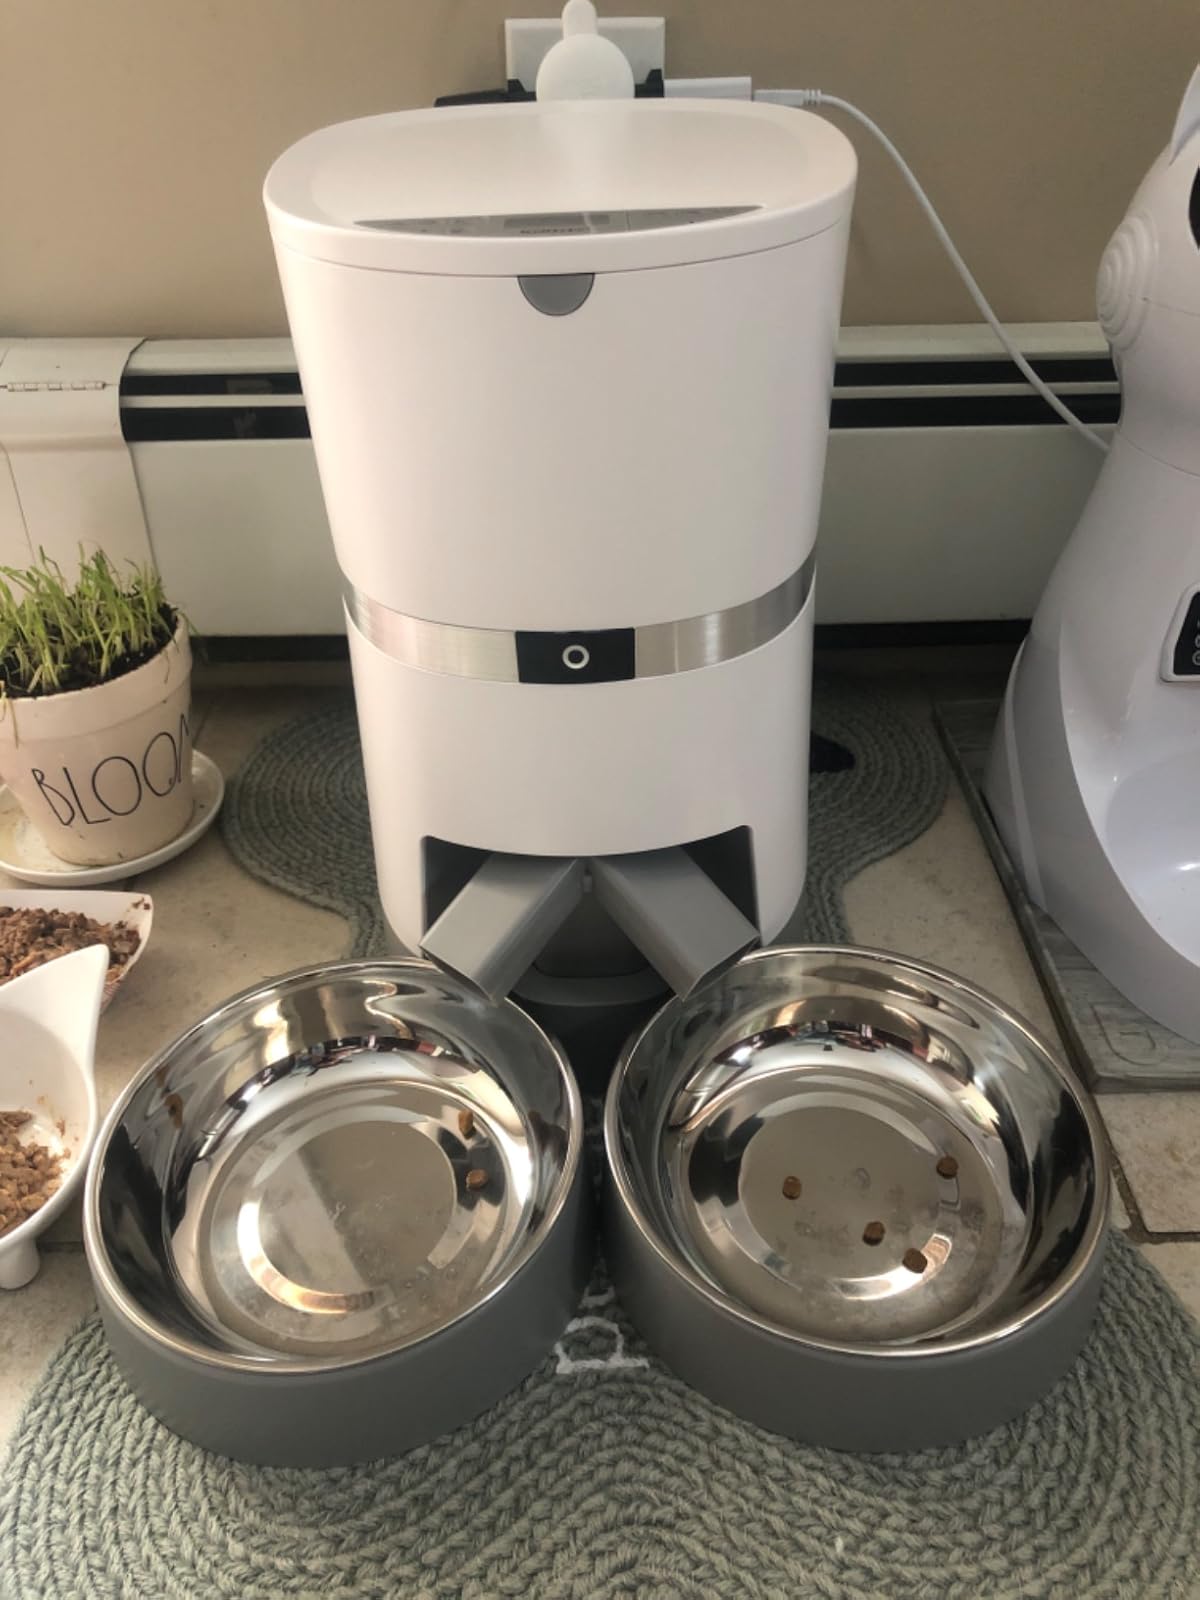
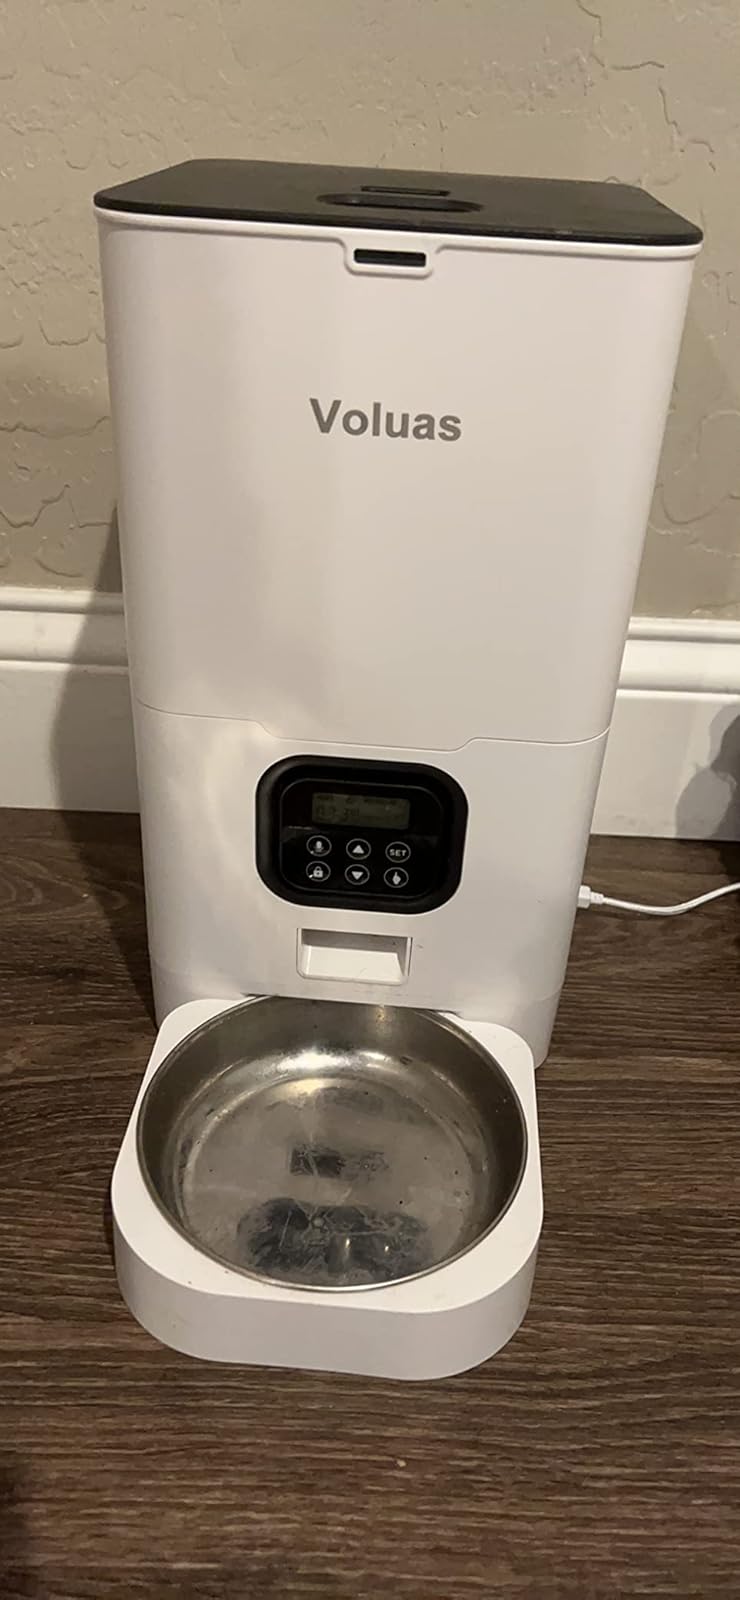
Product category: items_feeder
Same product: no